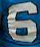
Number: 6